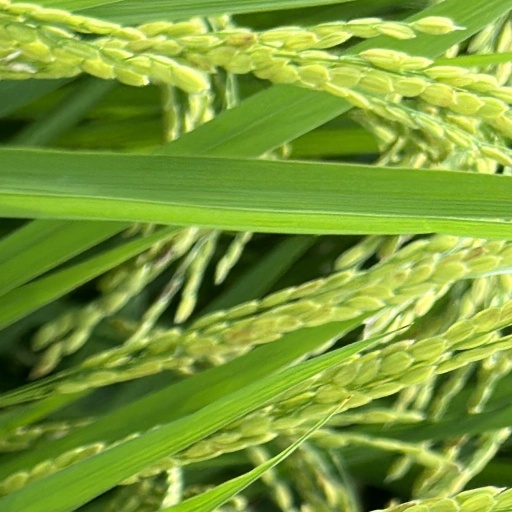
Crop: rice